Karl Walther

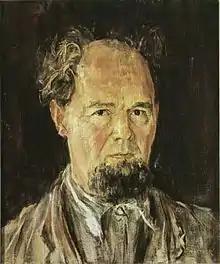
Self-portrait with beard (1947)

Following a lithography apprenticeship, Walther studied music (1920) and then painting (1925) at the Academy of Visual Arts Leipzig with Heinz Dörffel and Fritz Ernst Rentsch. In Leutzsch, the western suburb of Leipzig, Walther had his first studio. In 1929, Walther moved to Berlin. By means of Max Liebermann and Ulrich Hübner, he was accepted as a master student of Max Slevogt in 1932, who, however, died shortly before his arrival. Walther had his first solo exhibition in September 1926 at the gallery of Heinrich Barchfeld in Leipzig, followed by an exhibition at the gallery of Victor Hartberg in Berlin in the same year. The exhibition in Berlin was followed by international exhibitions at the Carnegie Institute of the Carnegie Museum of Art in Pittsburgh in 1935, the Berlin Secession in 1928, and the Venice Biennale in 1938. Painting stays abroad led him to the Lake Lugano in 1930, to Paris in 1931, where he met Oskar Kokoschka, and to the Rembrandt-Exhibition in Amsterdam in 1932. In 1933, Walther traveled for three months in Florence and Tuscany. In 1935, Walther married Gnade-Maria Knote, the daughter of a pastor and librarian.